Charles François, Marquis de Bonnay

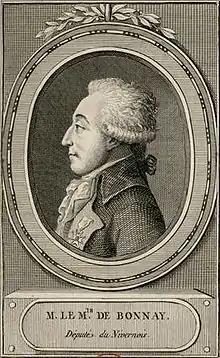
Marquis de bonnay

Charles-François, marquis de Bonnay (22 June 1750 – 25 March 1825) was a French military, diplomatic, and political figure of the French Revolution.